The Rite of Spring

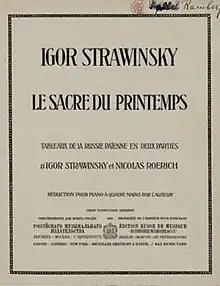
Cover of the 1913 four-hand piano reduction of "Le Sacre du printemps", the first published version of the work

Part II has a greater cohesion than its predecessor. Hill describes the music as following an arc stretching from the beginning of the Introduction to the conclusion of the final dance. Woodwind and muted trumpets are prominent throughout the Introduction, which ends with a number of rising cadences on strings and flutes. The transition into the "Mystic Circles" is almost imperceptible; the main theme of the section has been prefigured in the Introduction. A loud repeated chord, which Berger likens to a call to order, announces the moment for choosing the sacrificial victim. The "Glorification of the Chosen One" is brief and violent; in the "Evocation of the Ancestors" that follows, short phrases are interspersed with drum rolls. The "Ritual Action of the Ancestors" begins quietly, but slowly builds to a series of climaxes before subsiding suddenly into the quiet phrases that began the episode.